Lowestoft Lighthouse

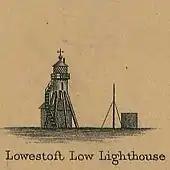
The new Low Lighthouse of 1866.

In 1866 the Low Light was again moved and rebuilt (to a design by James Douglass), this time as a wrought iron structure. It was placed on the point of Lowestoft Ness, from the previous Low Light (the position of the Stamford Channel having altered). Accommodation for two keepers was provided in a 'neat white brick building' alongside. The new Low Light (also known as Lowestoftness Lighthouse) was lit by a three-wick oil burner set within a second-order fixed catadioptric optic designed by James Timmins Chance, which gave a visible range of . It was first lit on 15 January 1867 and shone red out to sea but with two white sectors indicating the safe inshore water (or Roads) to the north and the south. A fog bell was also provided, which sounded three times every fifteen seconds; it was rung by clockwork. In 1874 the light was converted to run on mineral oil, which was stored in four 220-gallon tanks installed at the base of the tower.